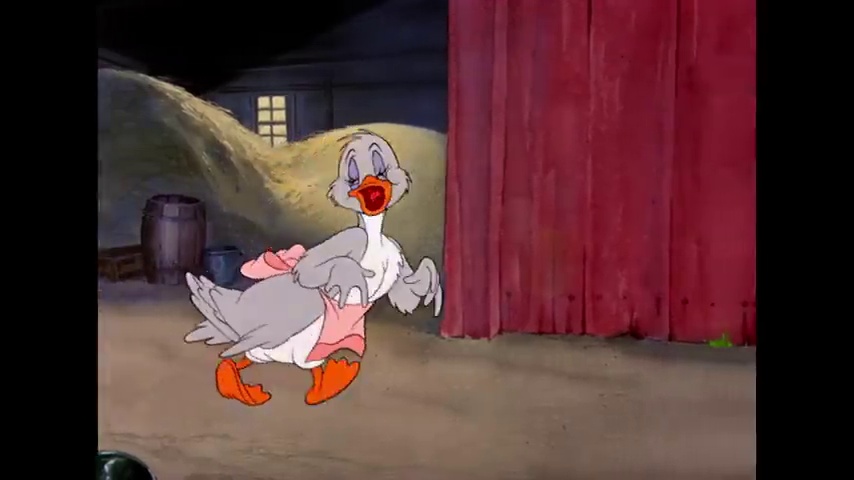
Portrait style: Cartoon Portrait